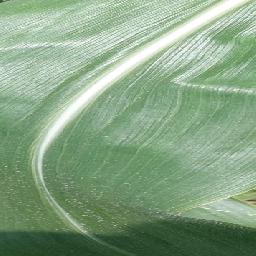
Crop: corn
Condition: (maize)_healthy